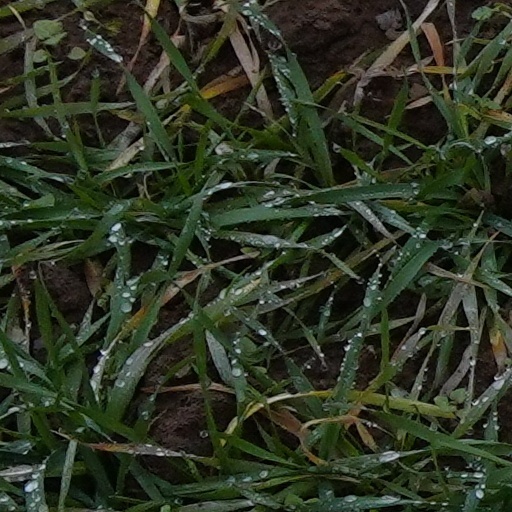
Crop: wheat